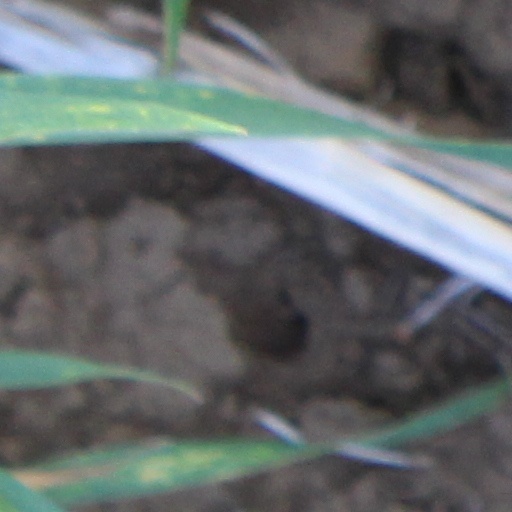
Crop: wheat